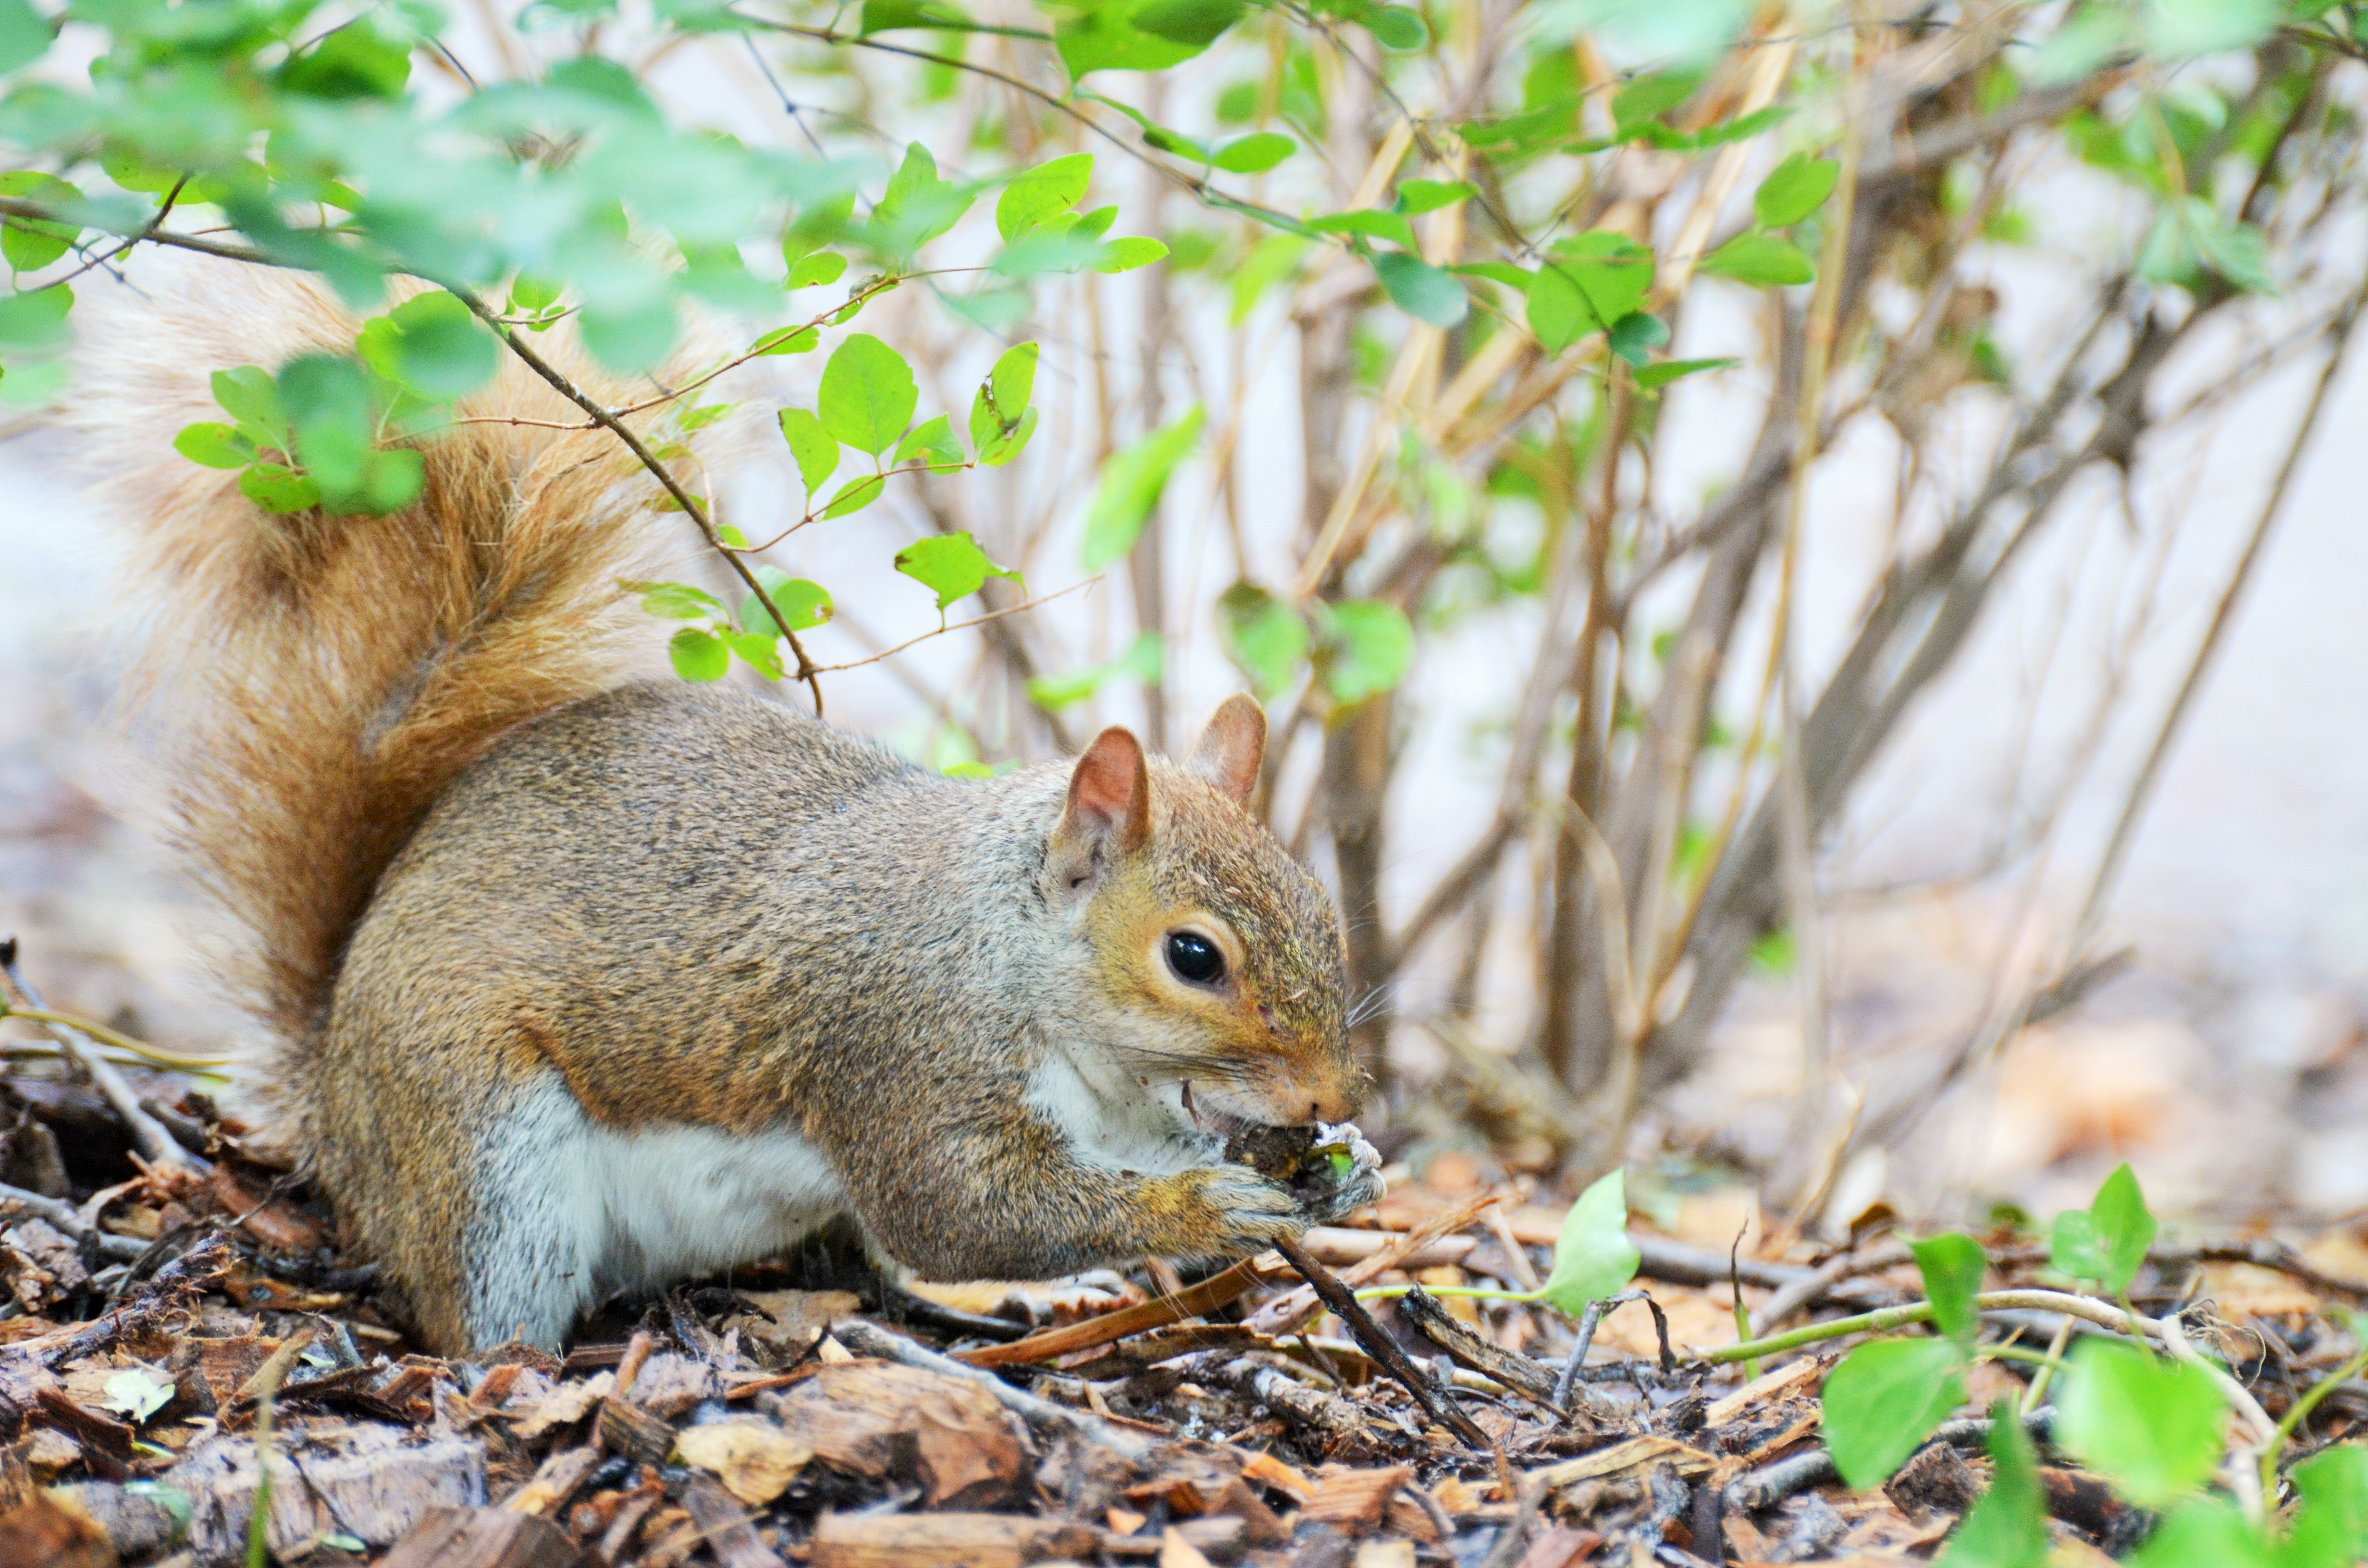
tree, nature, forest, branch, wood, flower, trunk, animal, new york, bark, wildlife, park, mammal, squirrel, rodent, fauna, central park, hide, vertebrate, chipmunk, fox squirrel